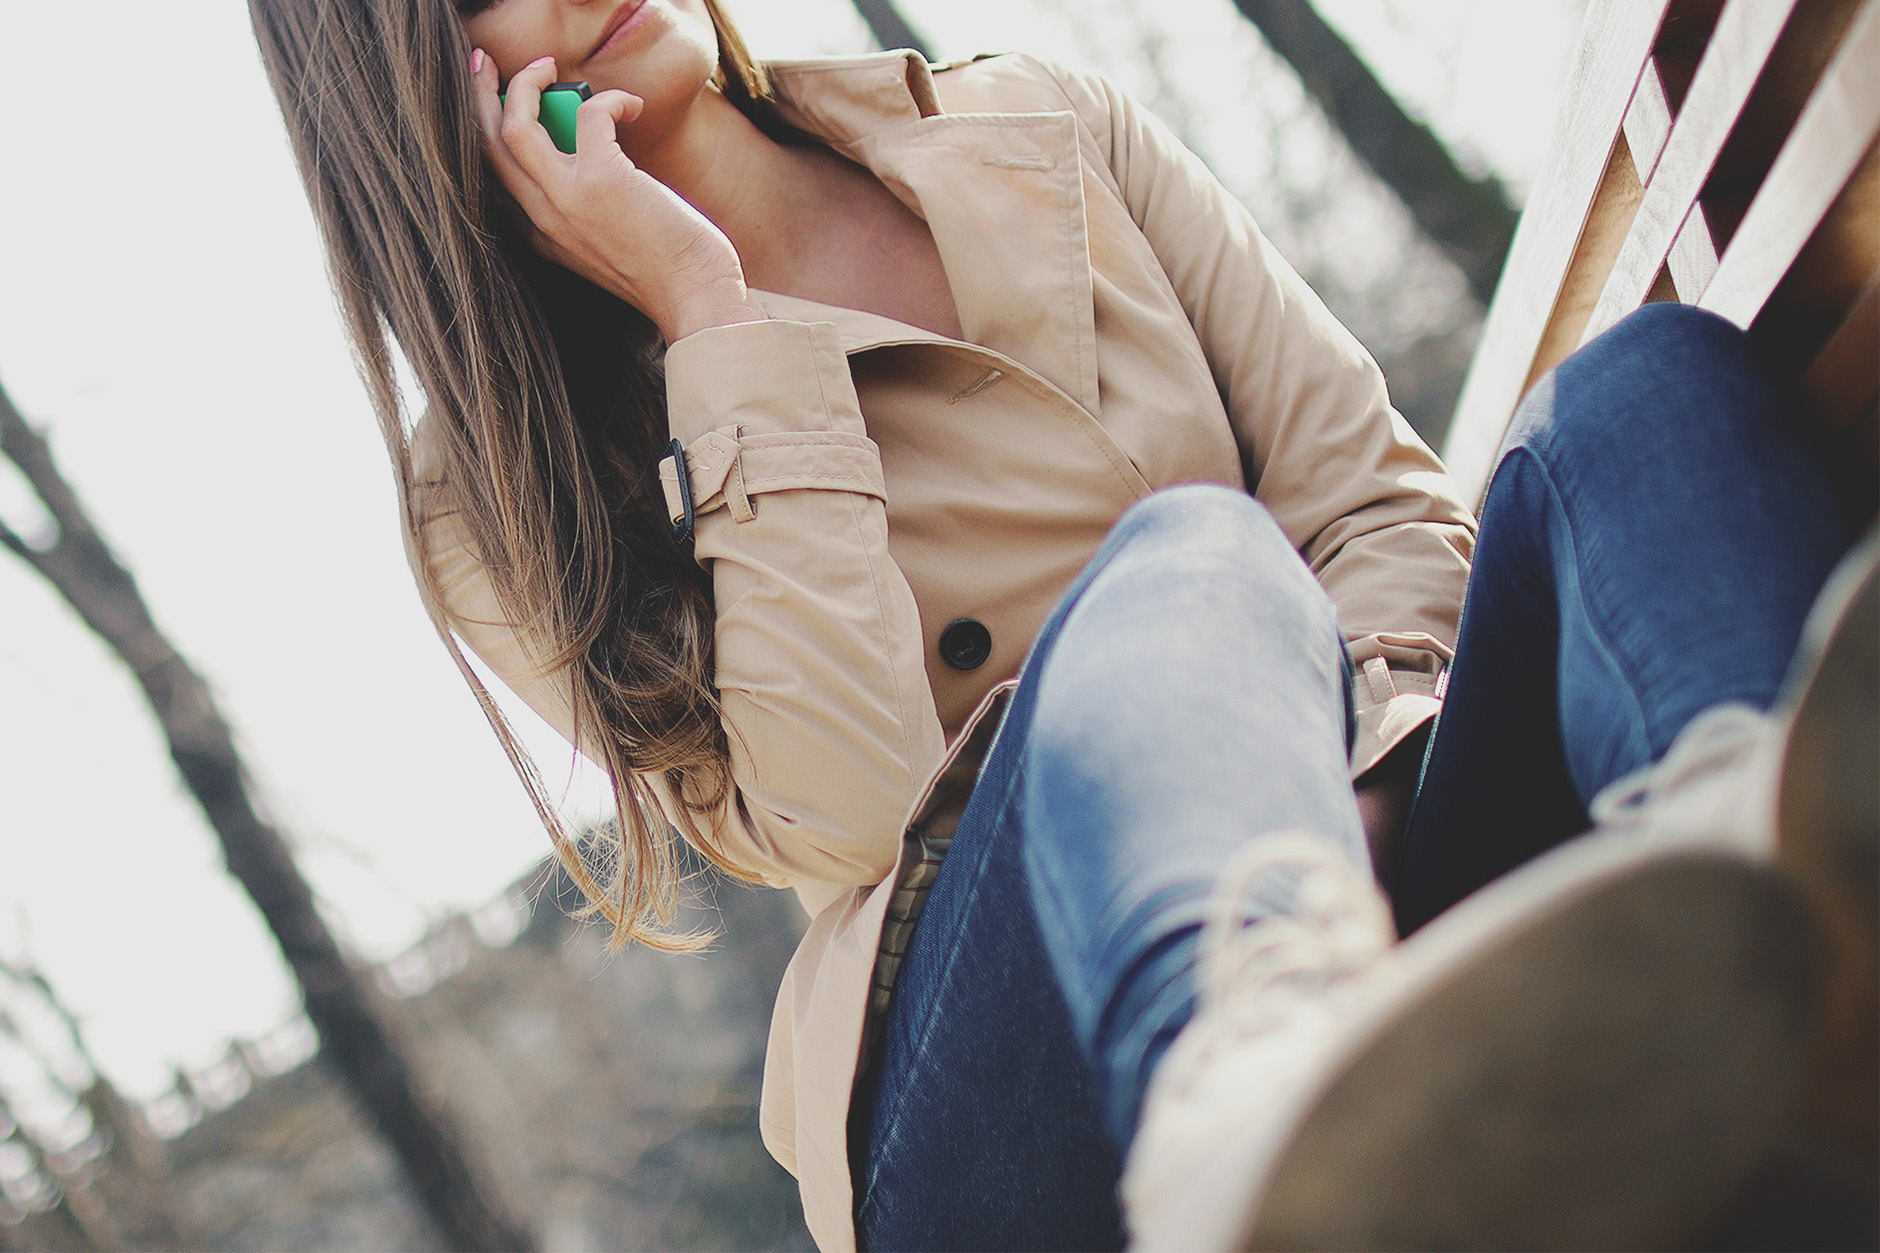
smartphone, person, woman, technology, photography, jeans, spring, fashion, jacket, outside, ceremony, calling, photograph, outfit, contact, casual, interaction